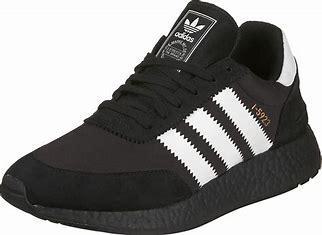
Brand: Adidas
Model: Iniki Runner